Bishop

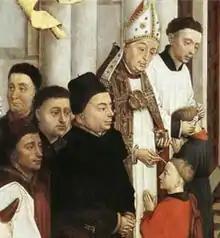
A bishop administering Confirmation. Rogier van der Weyden, "The Seven Sacraments", 15th century. In the Latin Church of the Catholic Church the administration of Confirmation is normally reserved to the local bishop.

As well as traditional diocesan bishops, many churches have a well-developed structure of church leadership that involves a number of layers of authority and responsibility: